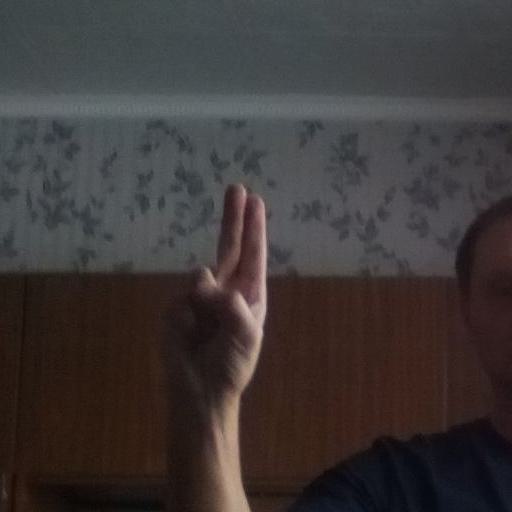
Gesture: two_up